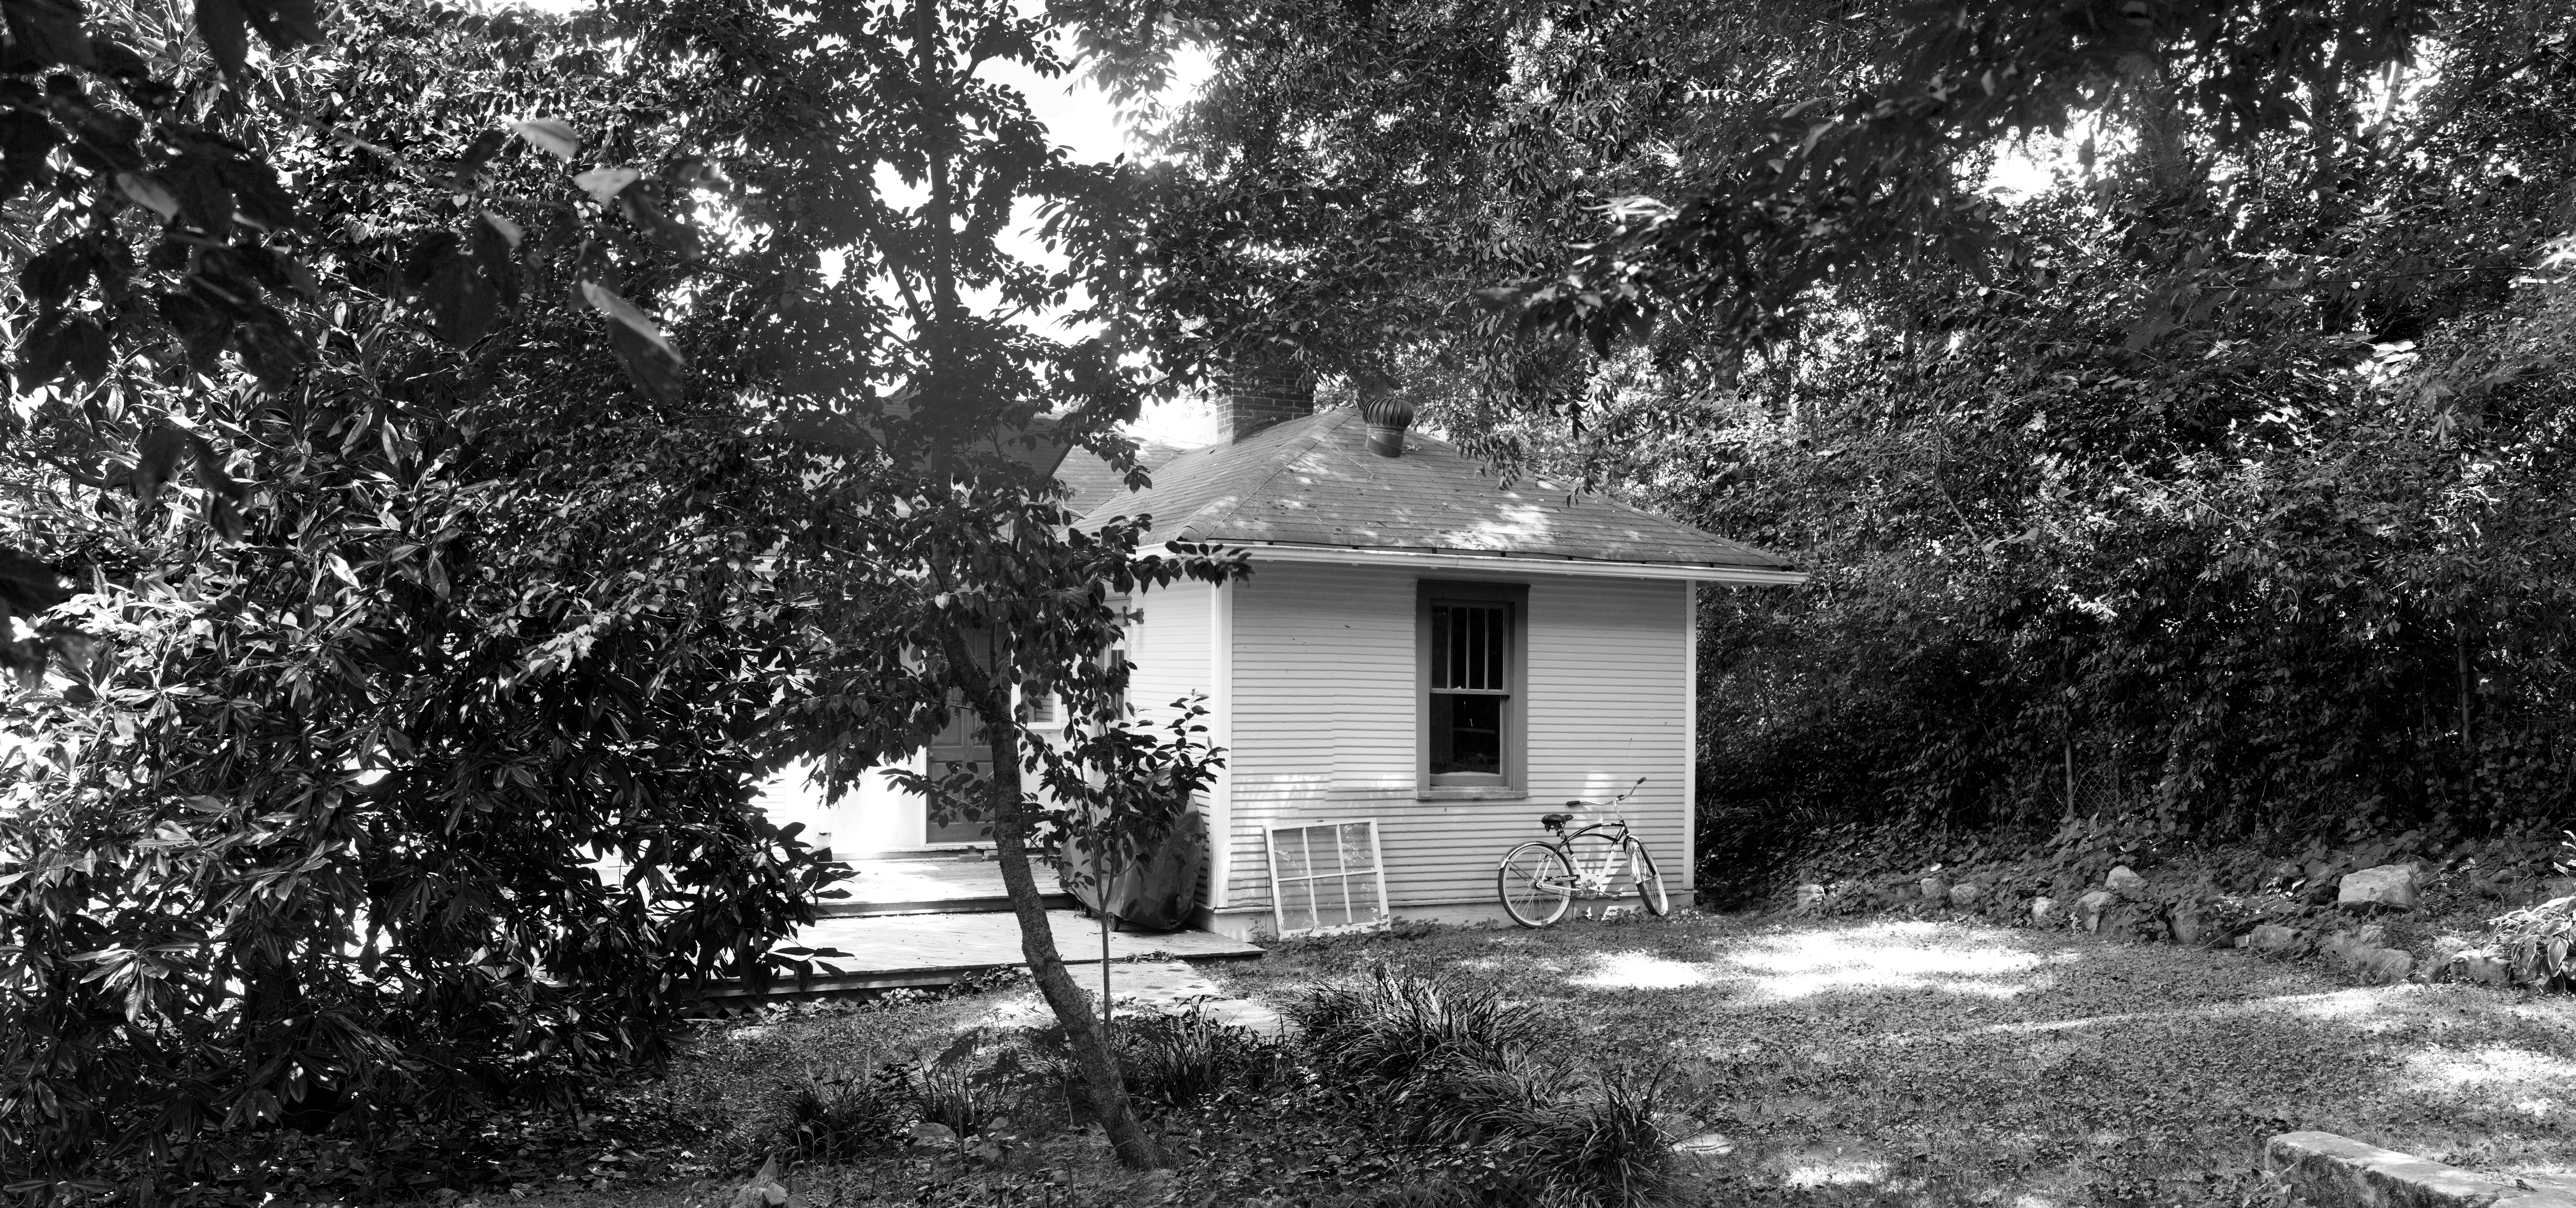
tree, forest, black and white, white, house, building, home, shack, suburb, cottage, backyard, monochrome, rural area, monochrome photography, residential area